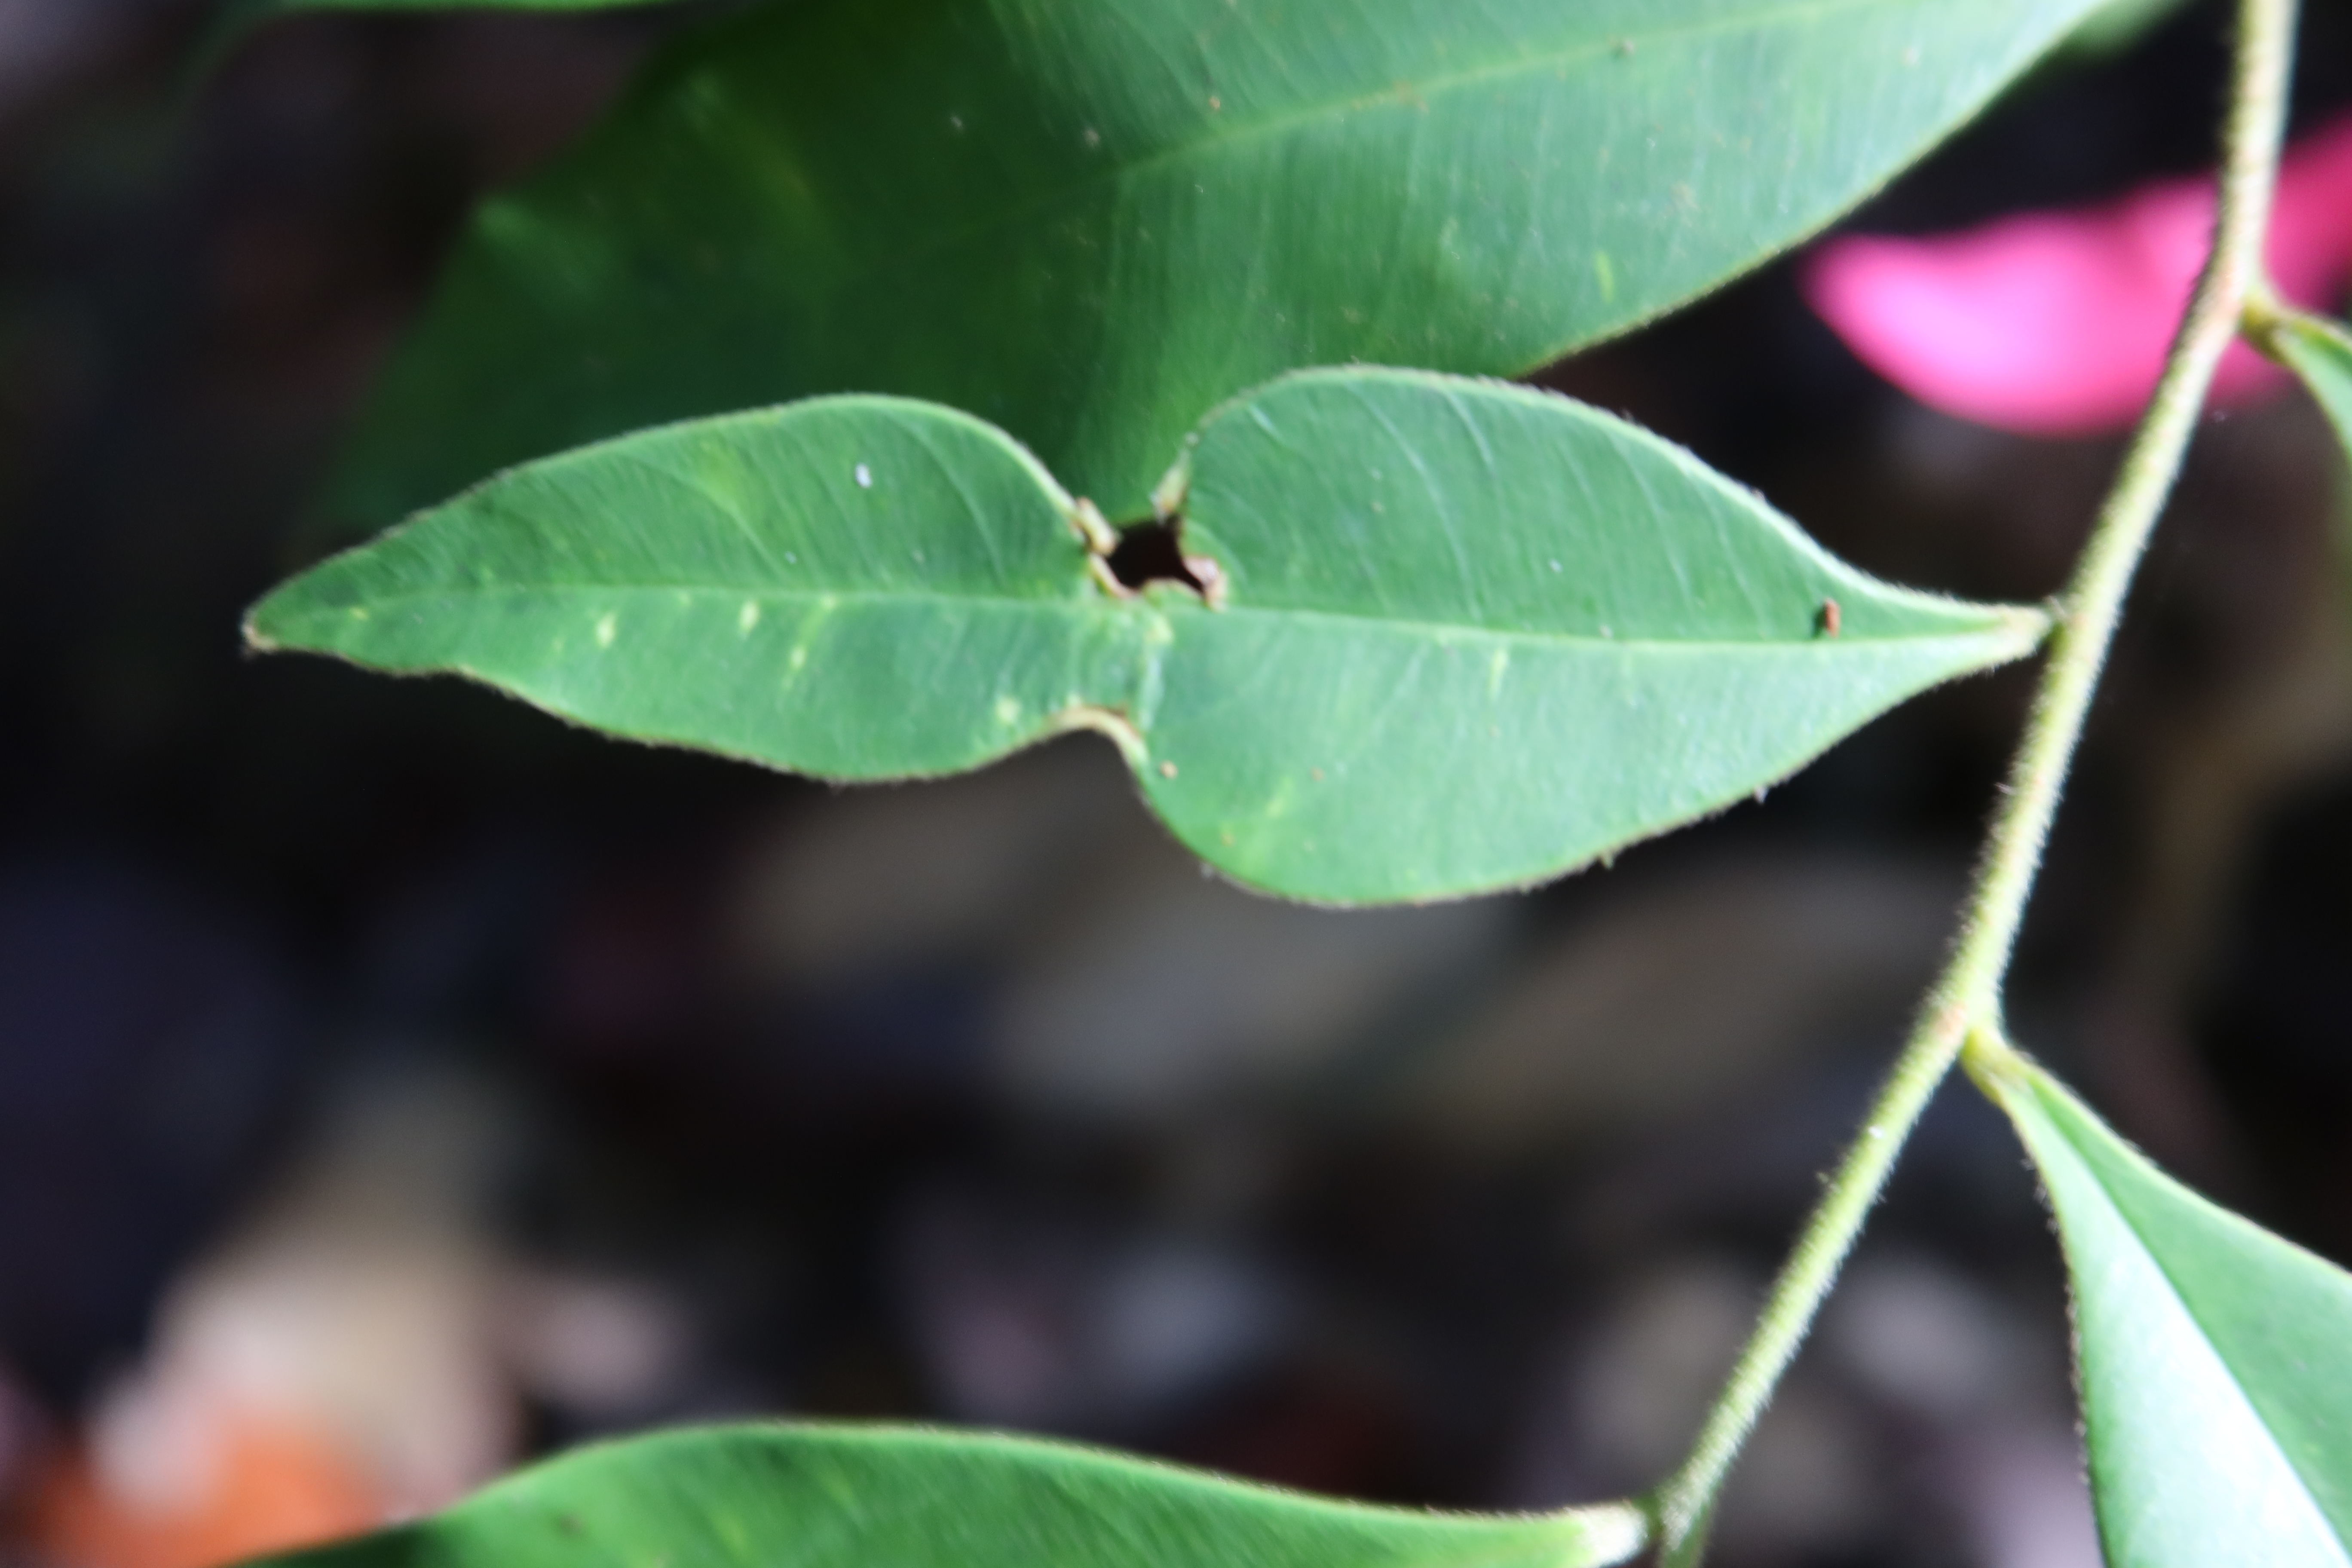
Label: Mosaic Viruses